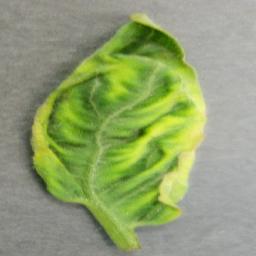
Label: Tomato___Tomato_Yellow_Leaf_Curl_Virus